Mahindra Major

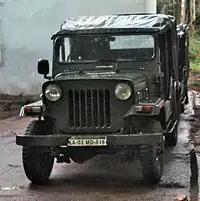
Mahindra CJ series utility vehicle.

In India, Mahindra acquired the license to build Willys Jeeps back in 1947 and began assembling the Willys CJ3B. In a sense, since then Mahindra has not stopped making the Jeep. The latest iteration of the Jeep is the Mahindra Thar, whose body style is based on Jeep CJ5. That’s nearly 68 years of making Jeeps. Initially the CJ3A and Willys MB were also assembled in India by Mahindra, but continued to be branded as Willys.